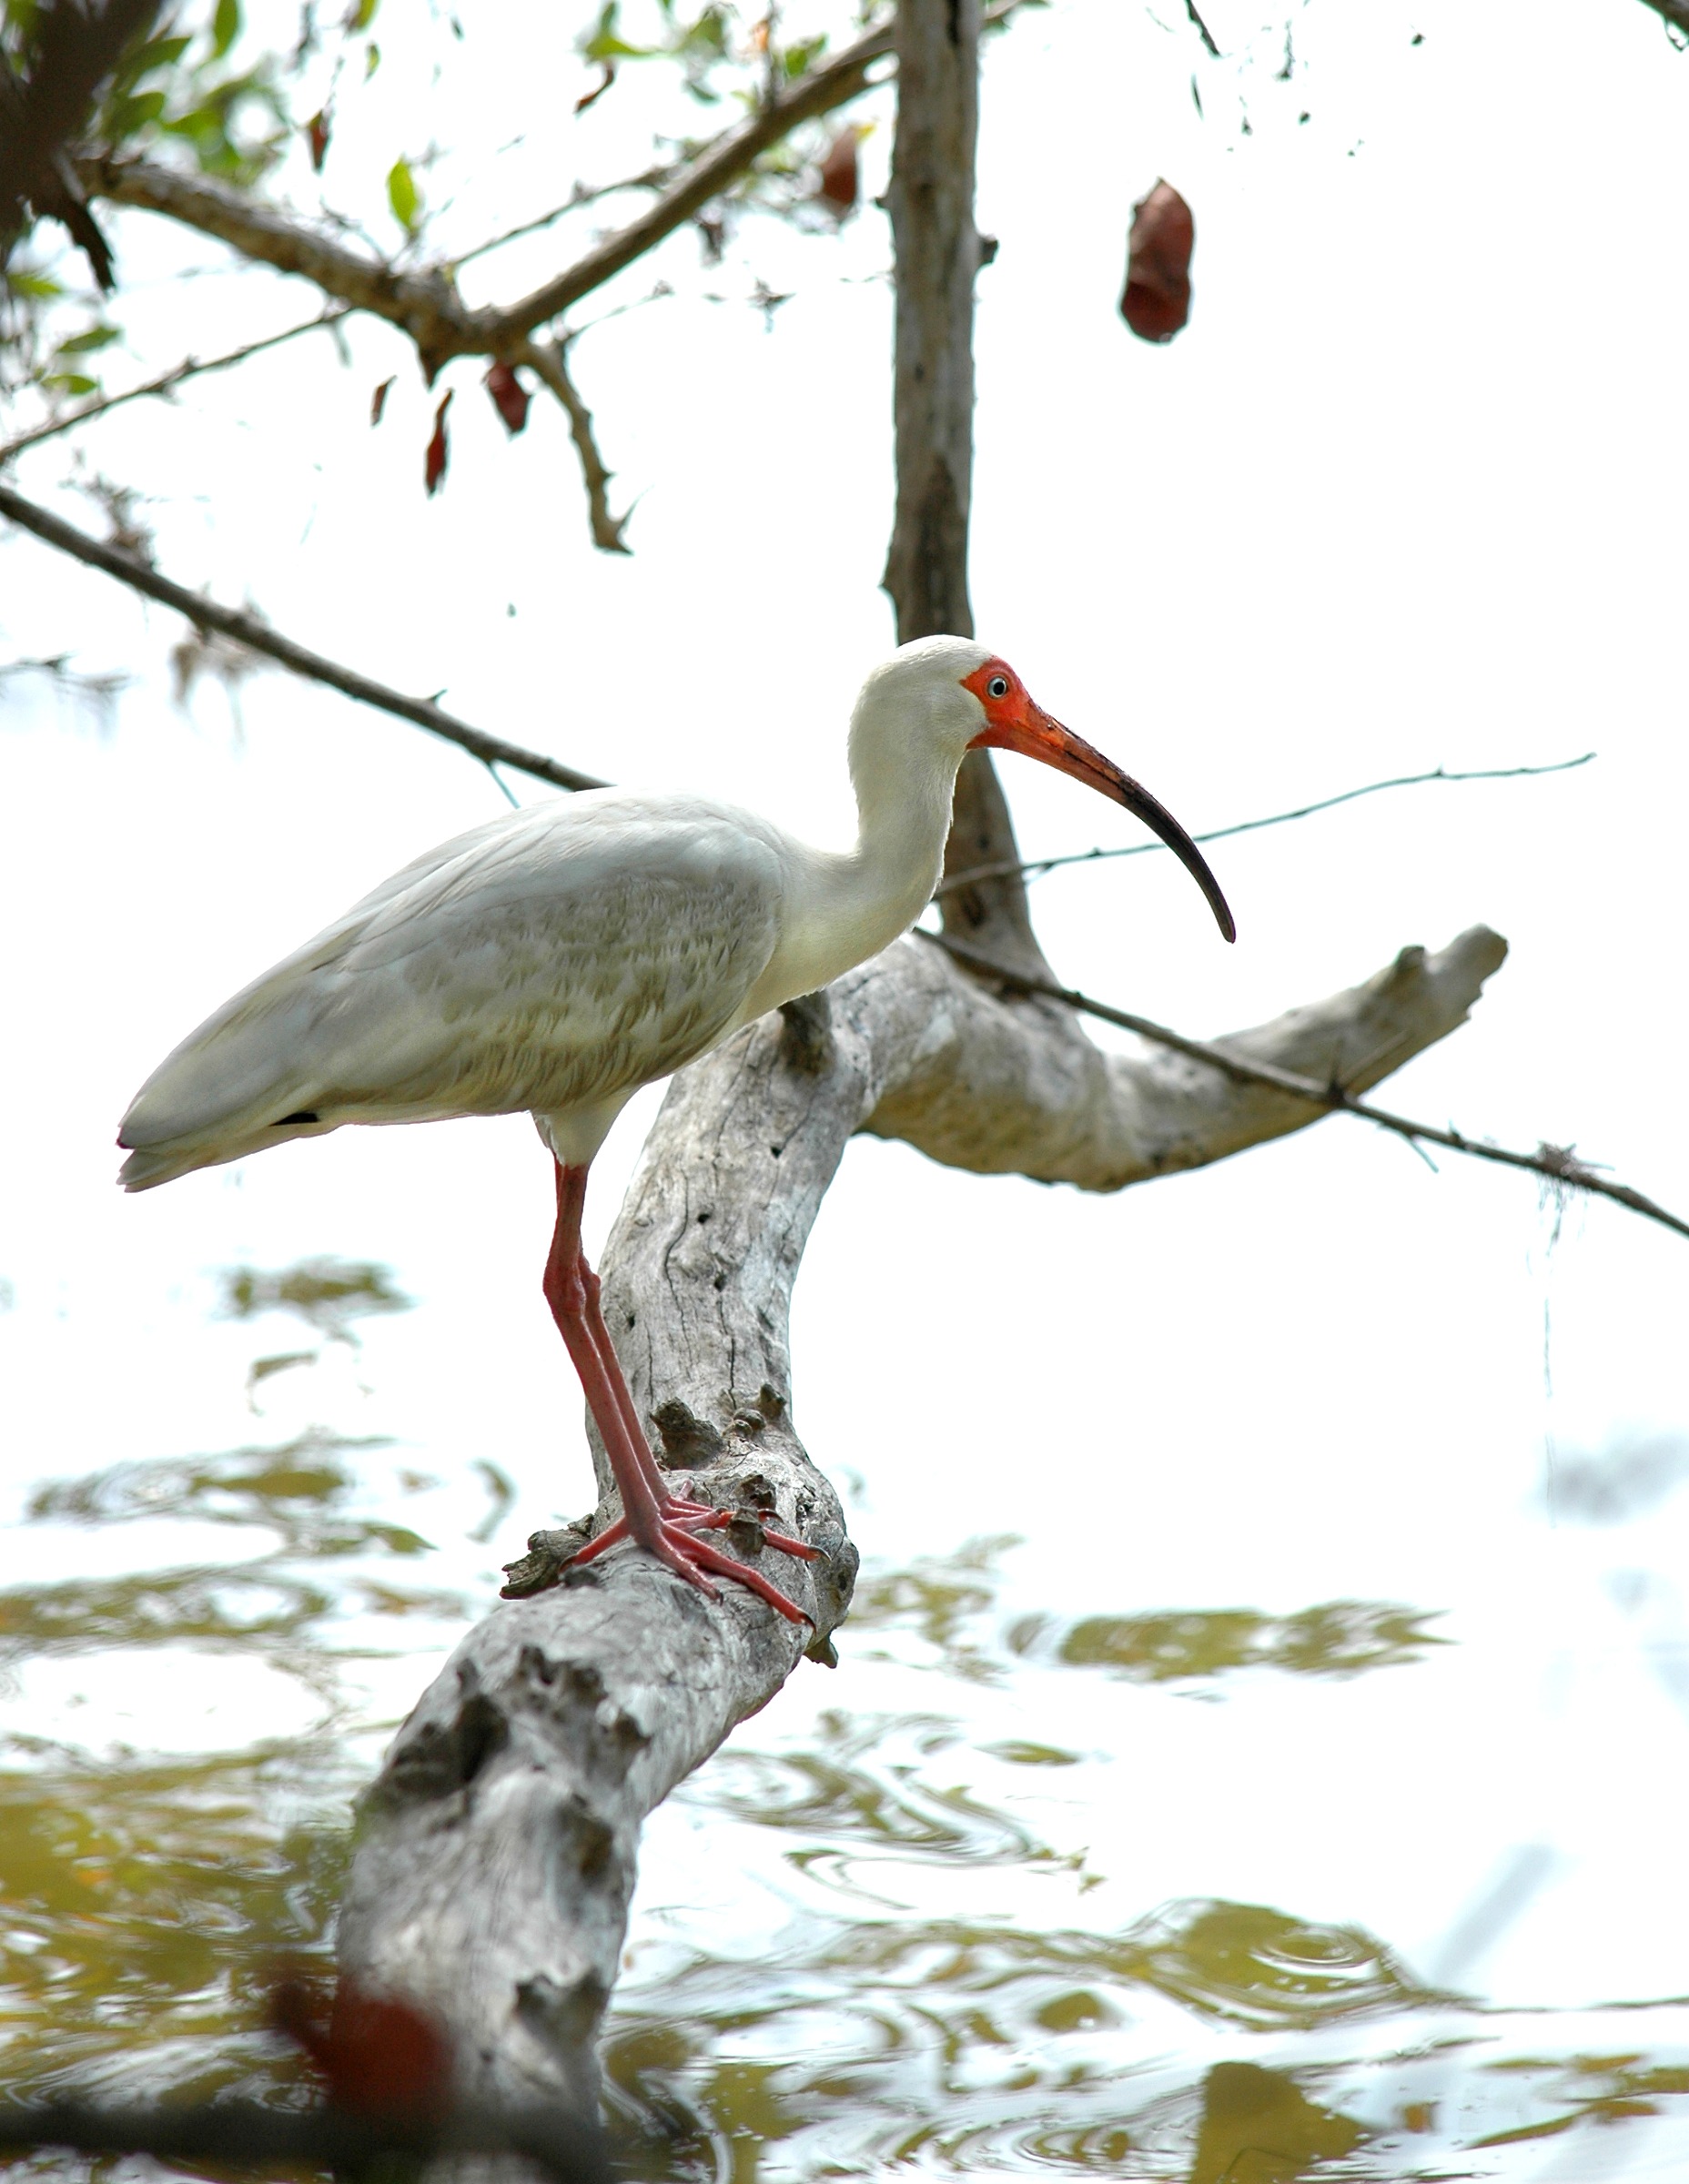
water, branch, bird, white, wildlife, beak, avian, fauna, stork, plumage, aves, vertebrate, ibis, shorebird, avifauna, ciconiiformes